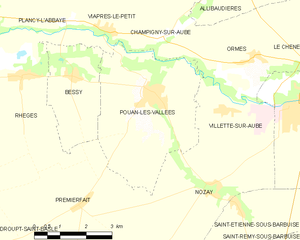
Carte des communes françaises: Pouan-les-Vallées